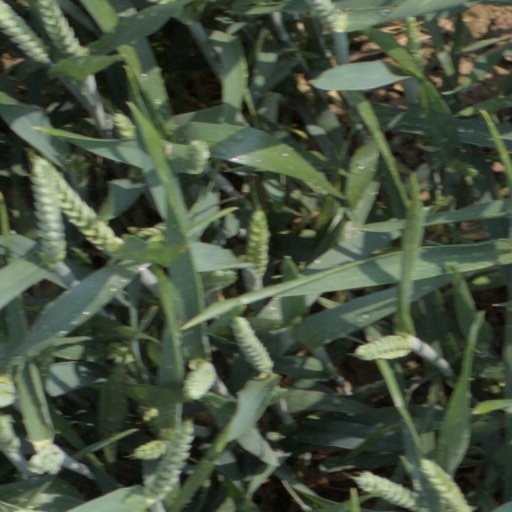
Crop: wheat